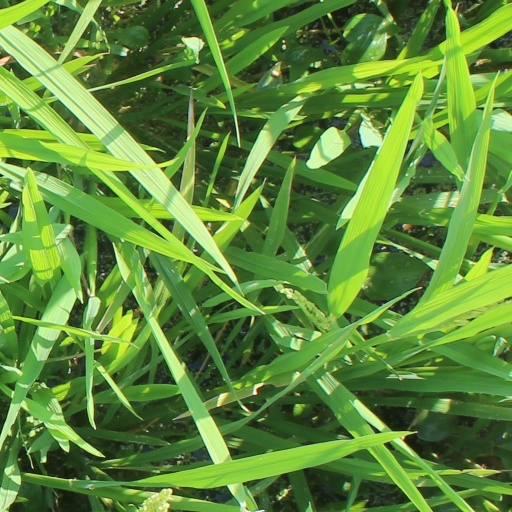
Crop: rice